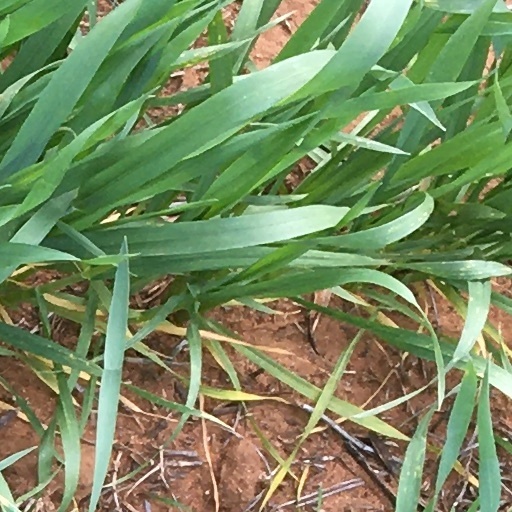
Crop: wheat